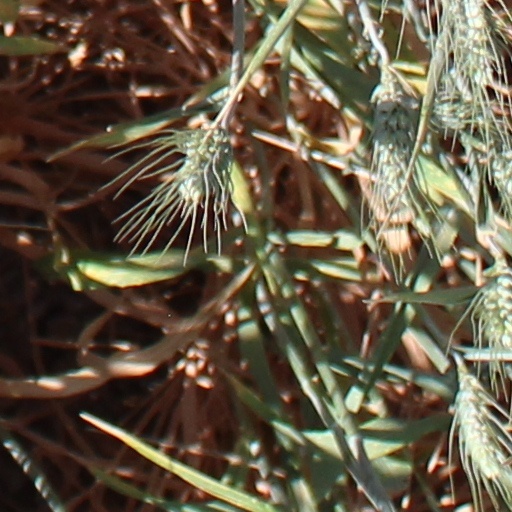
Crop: wheat